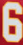
Number: 6